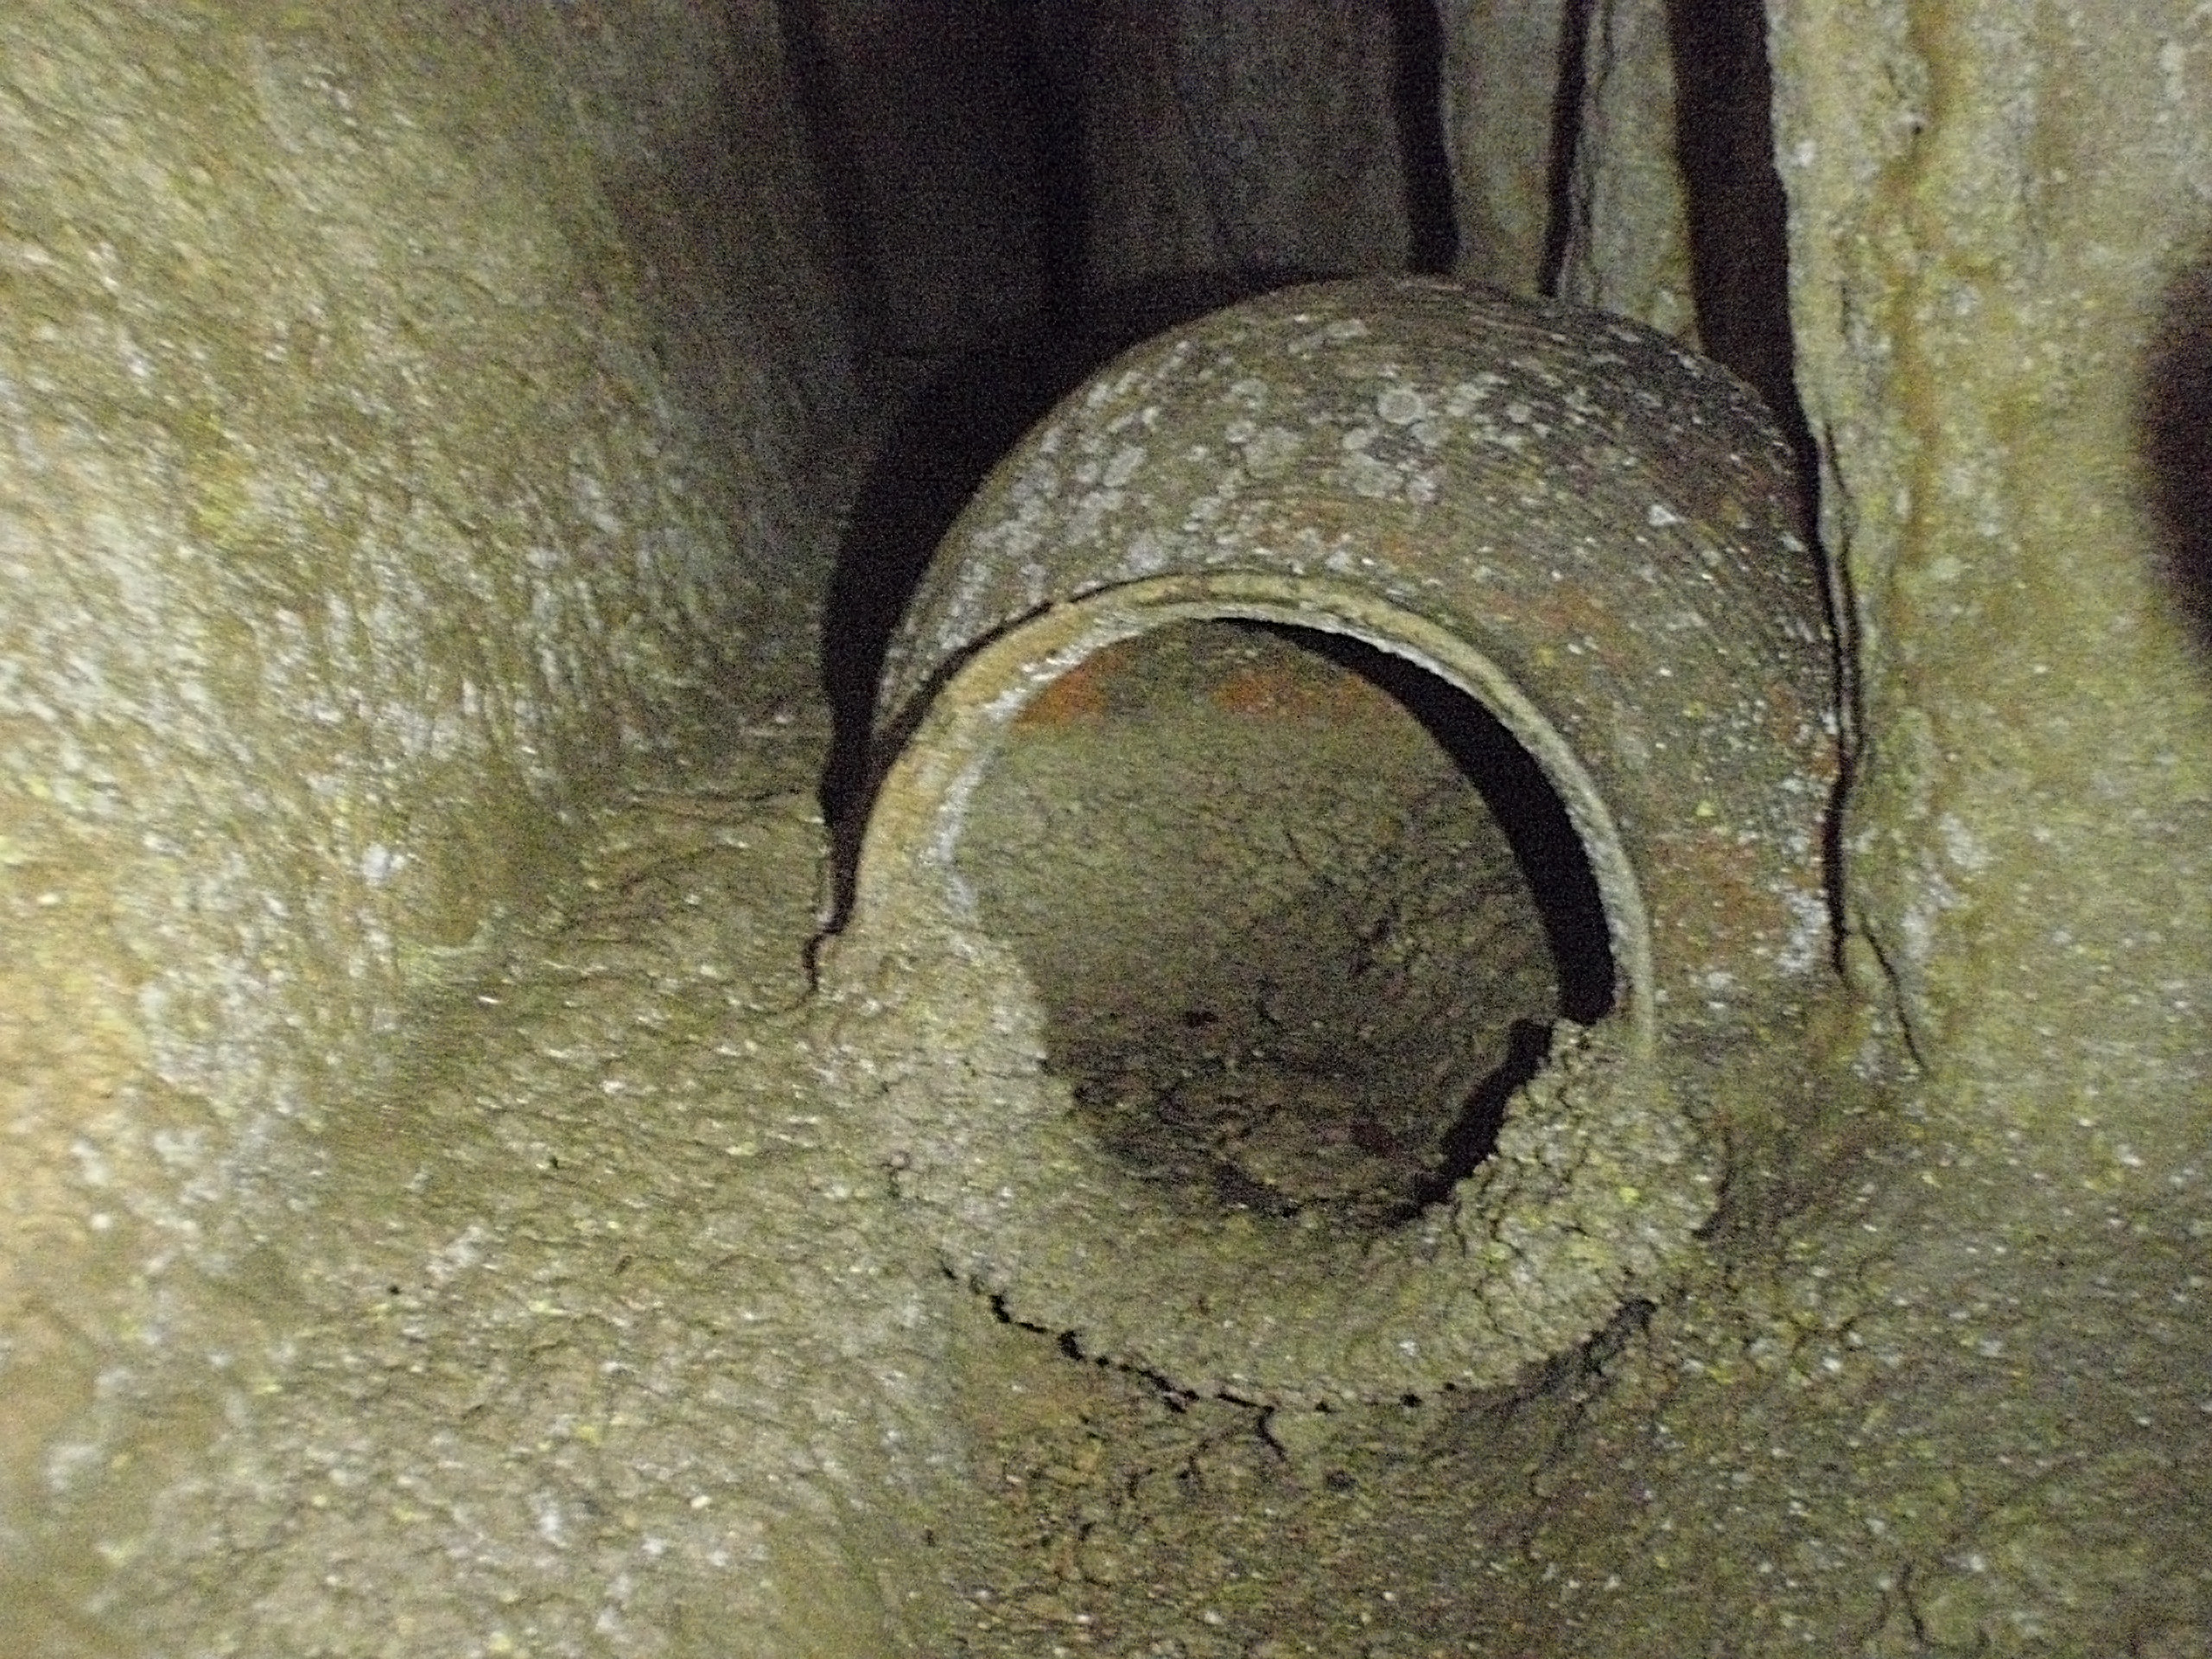
natural, circle, concrete, soil, funeral, metal, wood, art, natural material, rock